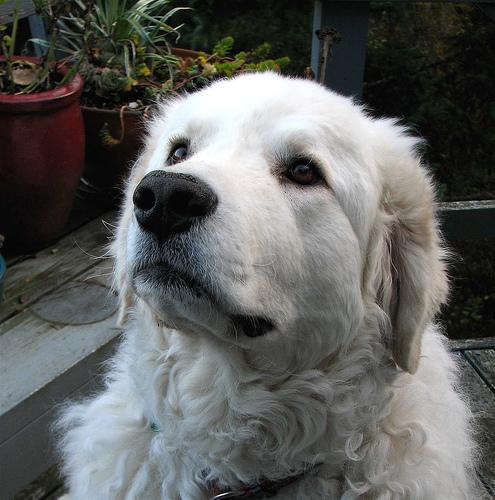
kuvasz